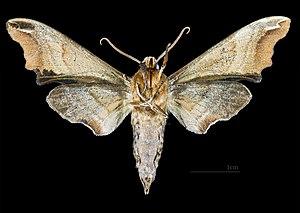
Mimas christophi est une espèce de lépidoptères appartenant à la famille des Sphingidae, à la sous-famille des Smerinthinae, à la tribu des Smerinthini et au genre Mimas.